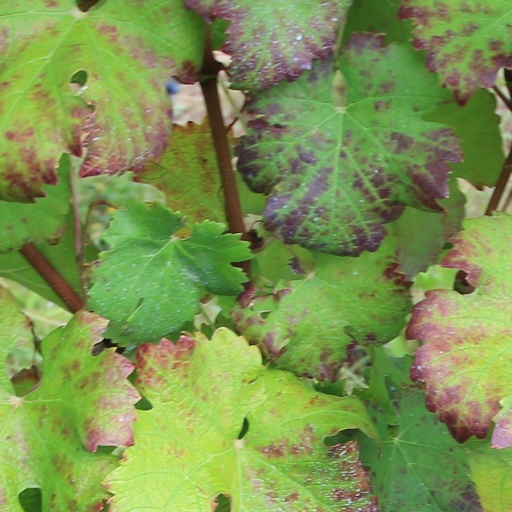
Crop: grape